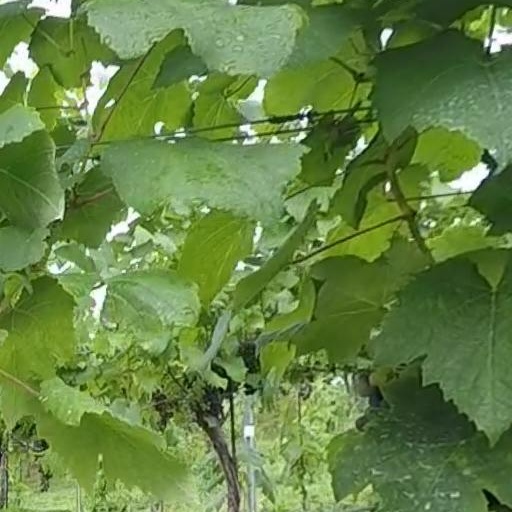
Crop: grape